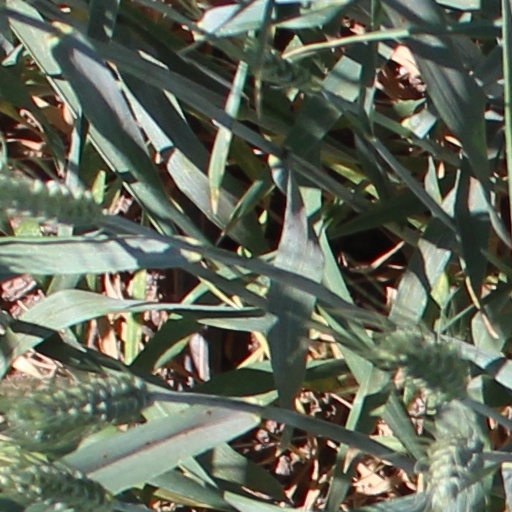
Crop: wheat